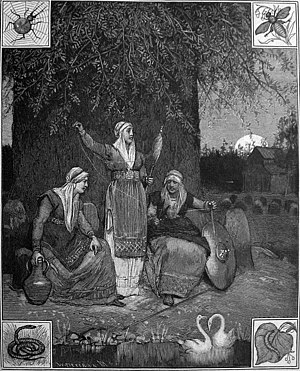
Diser / Kilder
Nornerne spinder skæbnens tråde ved foden af Yggdrasil, verdens træet.
Diser er i nordisk mytologi en gruppe overnaturlige, kvindelige væsener, der bl.a. omfatter mytologiske figurer som fx valkyrier, norner. Dertil kan diser også være fylgjer, dvs. værneånder for slægten. Oprindeligt kan de have været en form for frugtbarhedsgudinder, der med tiden har udviklet sig i specialiserede former. Vi ved fra forskellige kilder, at man både i private husstande og i offentligt regi fejrede særlige højtider med fokus på frugtbarhed, kaldet diseblót. De kan også have været ånder af afdøde slægtninge og derfor være relateret til forfædrekult. Noget af det, der karakteriserer diserne, er at de i reglen optræder som kollektiver og kun meget sjældent som individuelle personligheder. Det etymologiske materiale viser, at de nordiske diser sandsynligvis var nært beslægtet med de vestgermanske idisi, og de har måske været gamle fællesgermanske guddomme, der med tiden mistede deres betydning.